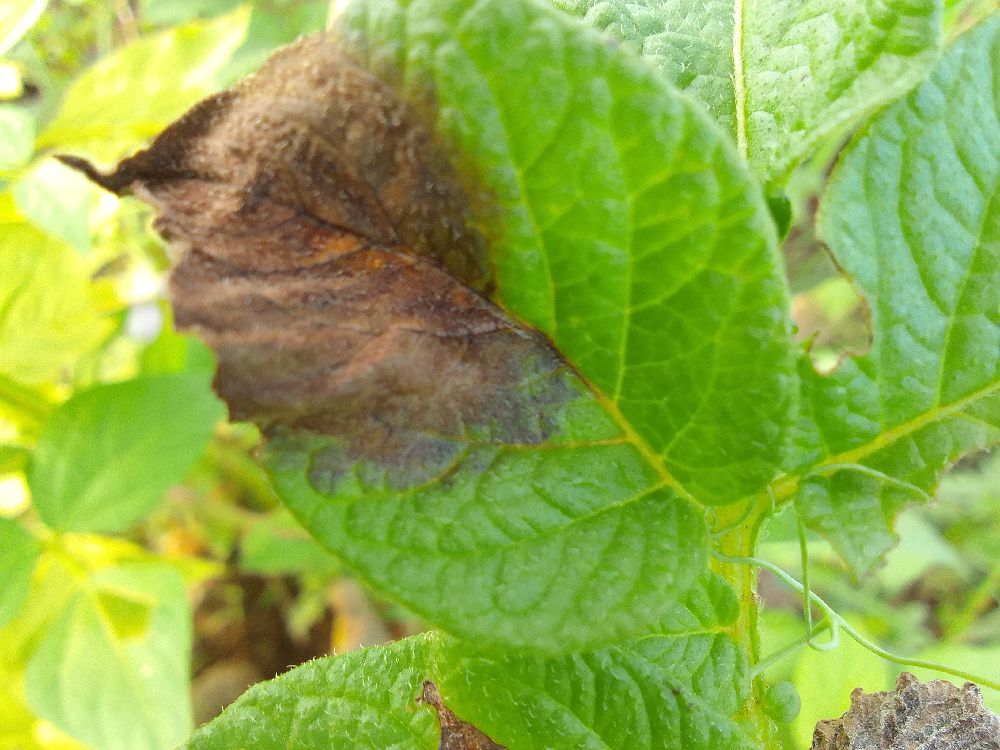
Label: Late blight